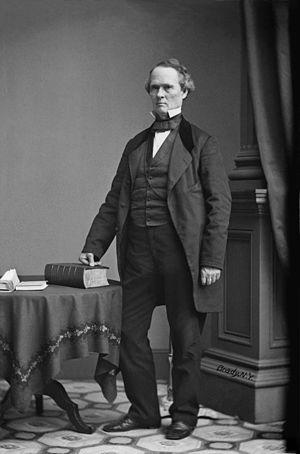
Depuis son admission à l'Union, le 14 février 1859, l'État de l'Oregon élit deux sénateurs, membres du Sénat fédéral.
Cet article est une liste des candidats démocrates à la vice-présidence des États-Unis, de 1828 à nos jours.